Atlantic chub mackerel

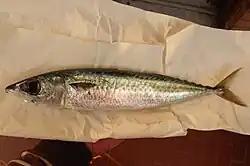
Atlantic chub mackerel bought at Roman fish market

This fish is particularly abundant in the eastern Mediterranean. Two variants are distinguished: in the late summer and autumn, the fish is fat and roe-filled, whereas in the late winter and spring it is very lean, almost emaciated. The Greek names for the two forms are "koliós" and "tsíros", respectively. They are usually roasted, although the former form is often packed in salt for later consumption. The fish releases its own oil into the salt packing and acquires a very long shelf life. In the islands of the Aegean, it is a particularly popular delicacy, under the name "goúna": fresh-caught mackerel is split open at the belly, eviscerated, and left to dry flesh-side up in the sun for one day. The same evening it is very briefly seared over a fire and then served with lemon juice.